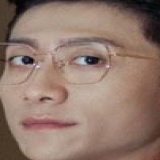
diễn viên Trương Nhất Sơn